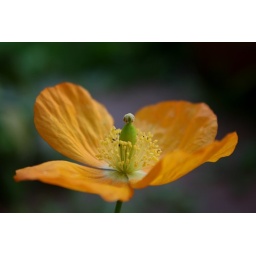
Meconopsis cambrica shows a late flower in bright orange